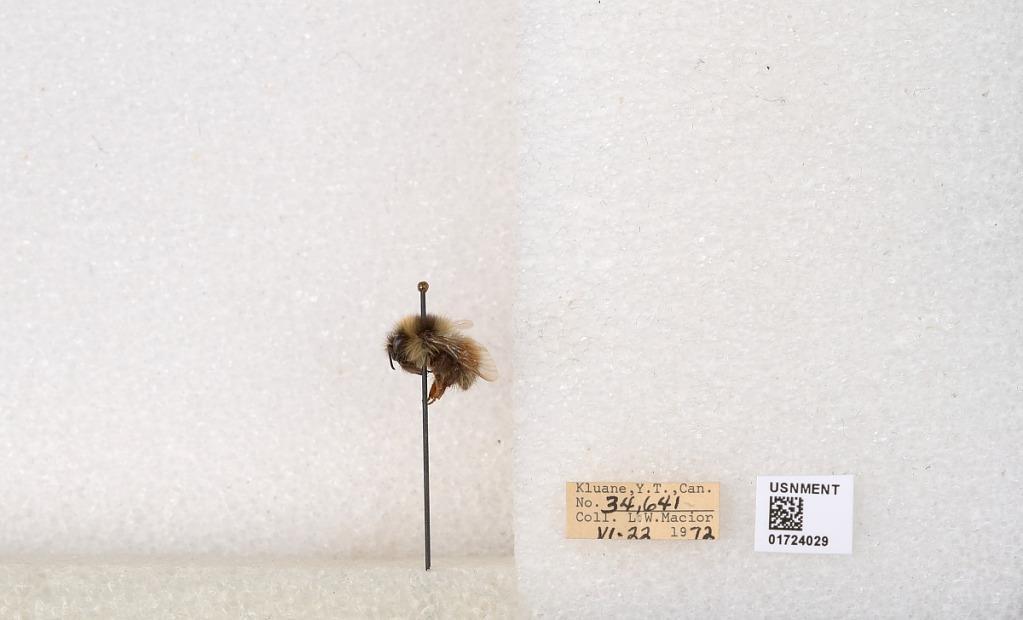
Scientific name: Bombus (Pyrobombus) sylvicola Kirby
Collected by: L. Macior
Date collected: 1972-6-22
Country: Canada
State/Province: Yukon Territory
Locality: Kluane National Park and Reserve
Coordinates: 60.7493, -139.504